Sleeper bus

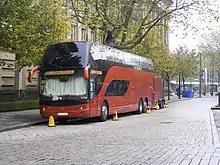
Ayats Bravo sleeper in the UK

A sleeper bus is a type of specially adapted coach with sleeping facilities for passengers. Like rail sleeping cars, they serve long haul passenger routes. Some are chartered to provide transport, hotel, and meal services for a group who will work together at several locations, or for tourists.